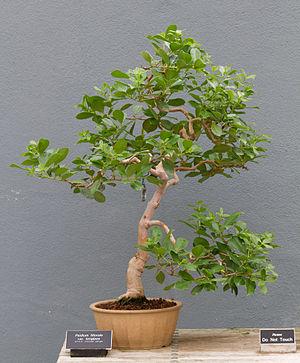
Bonsaï - Psidium littorale var. longipes
Le bonsaï ou bonzaï, culture miniaturisante de végétaux, est un art traditionnel japonais dérivé de l'art originaire chinois du penjing. Cette pratique se retrouve également dans les cultures d'autres pays de cette région du monde comme le Vietnam ou la Corée sous l'influence chinoise.